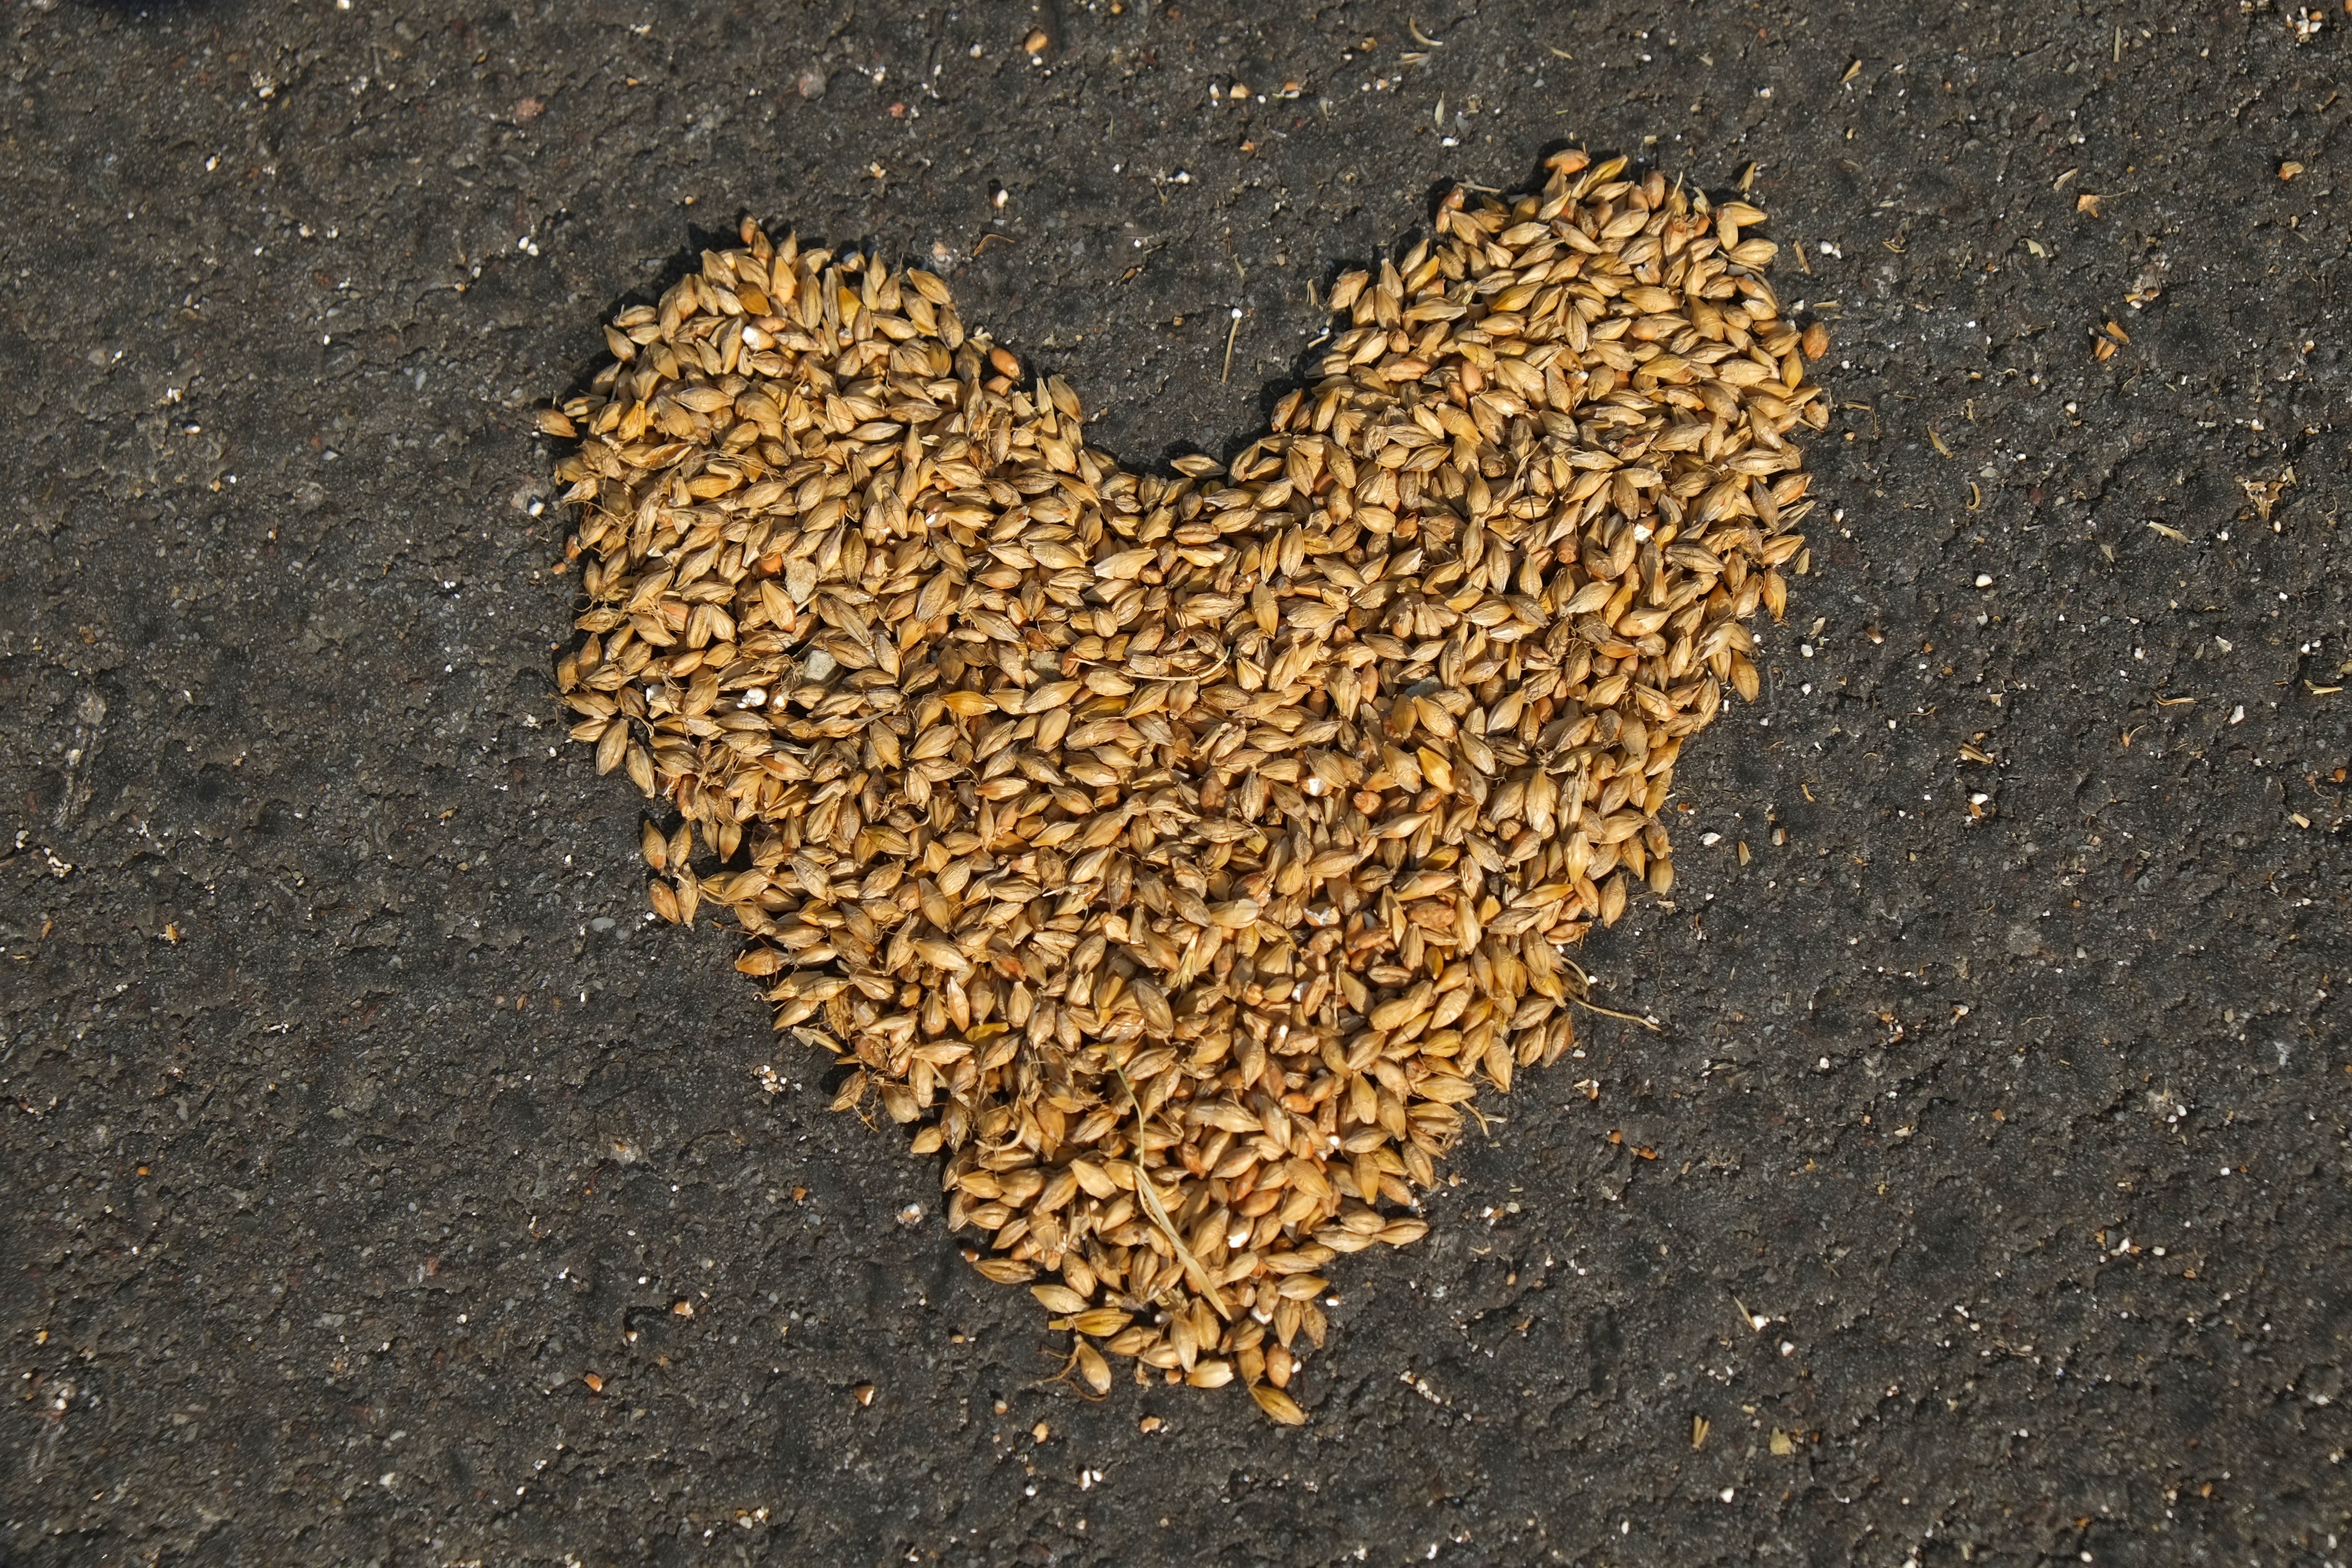
nature, sand, plant, road, wheat, grain, leaf, flower, summer, ripe, love, heart, pollen, food, harvest, produce, crop, autumn, soil, agriculture, eat, artwork, art, design, nutrition, cereals, grains, form, macro photography, golden yellow, field crops, commodity, sunflower seed, grass family, nuts seeds